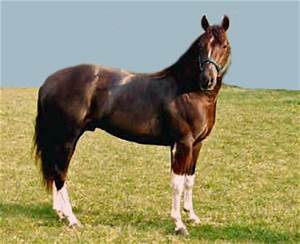
Label: cavallo